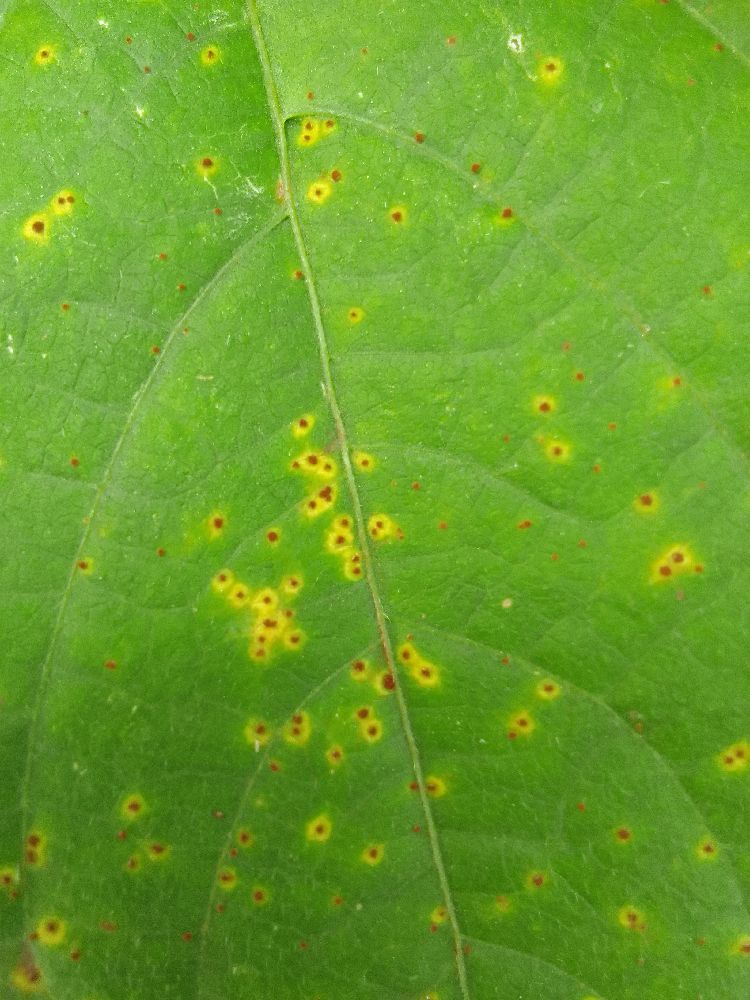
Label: rust